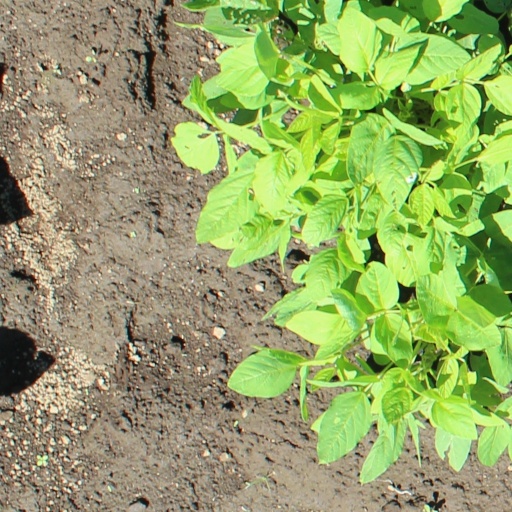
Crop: soybean